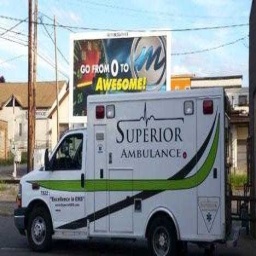
Label: ambulance